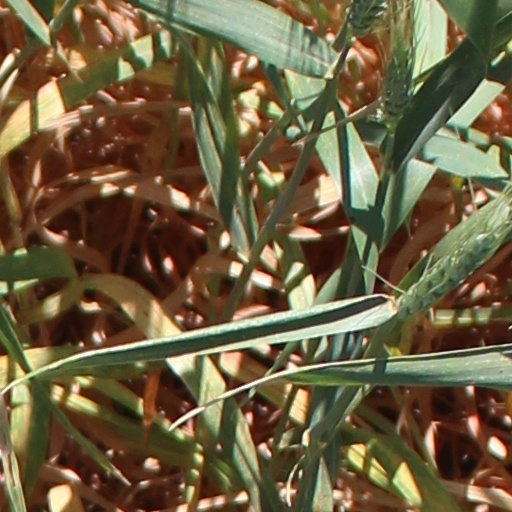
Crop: wheat